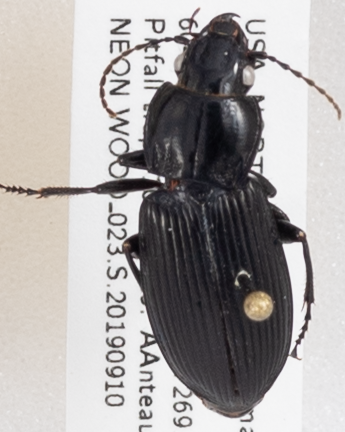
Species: Pterostichus melanarius melanarius
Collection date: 2019-09-10
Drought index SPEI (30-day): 1.93
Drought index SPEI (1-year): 1.466
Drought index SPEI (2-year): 0.878